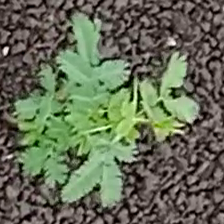
Weed species: Dwarf_cassia_(Chamaecrista pumila)